Pod Save the People

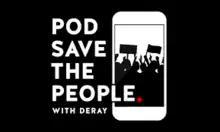
The old podcast logo

"Pod Save the People" reached #2 on the iTunes American podcast chart on April 28, 2017. It was ranked #98 as of July 1, 2020.